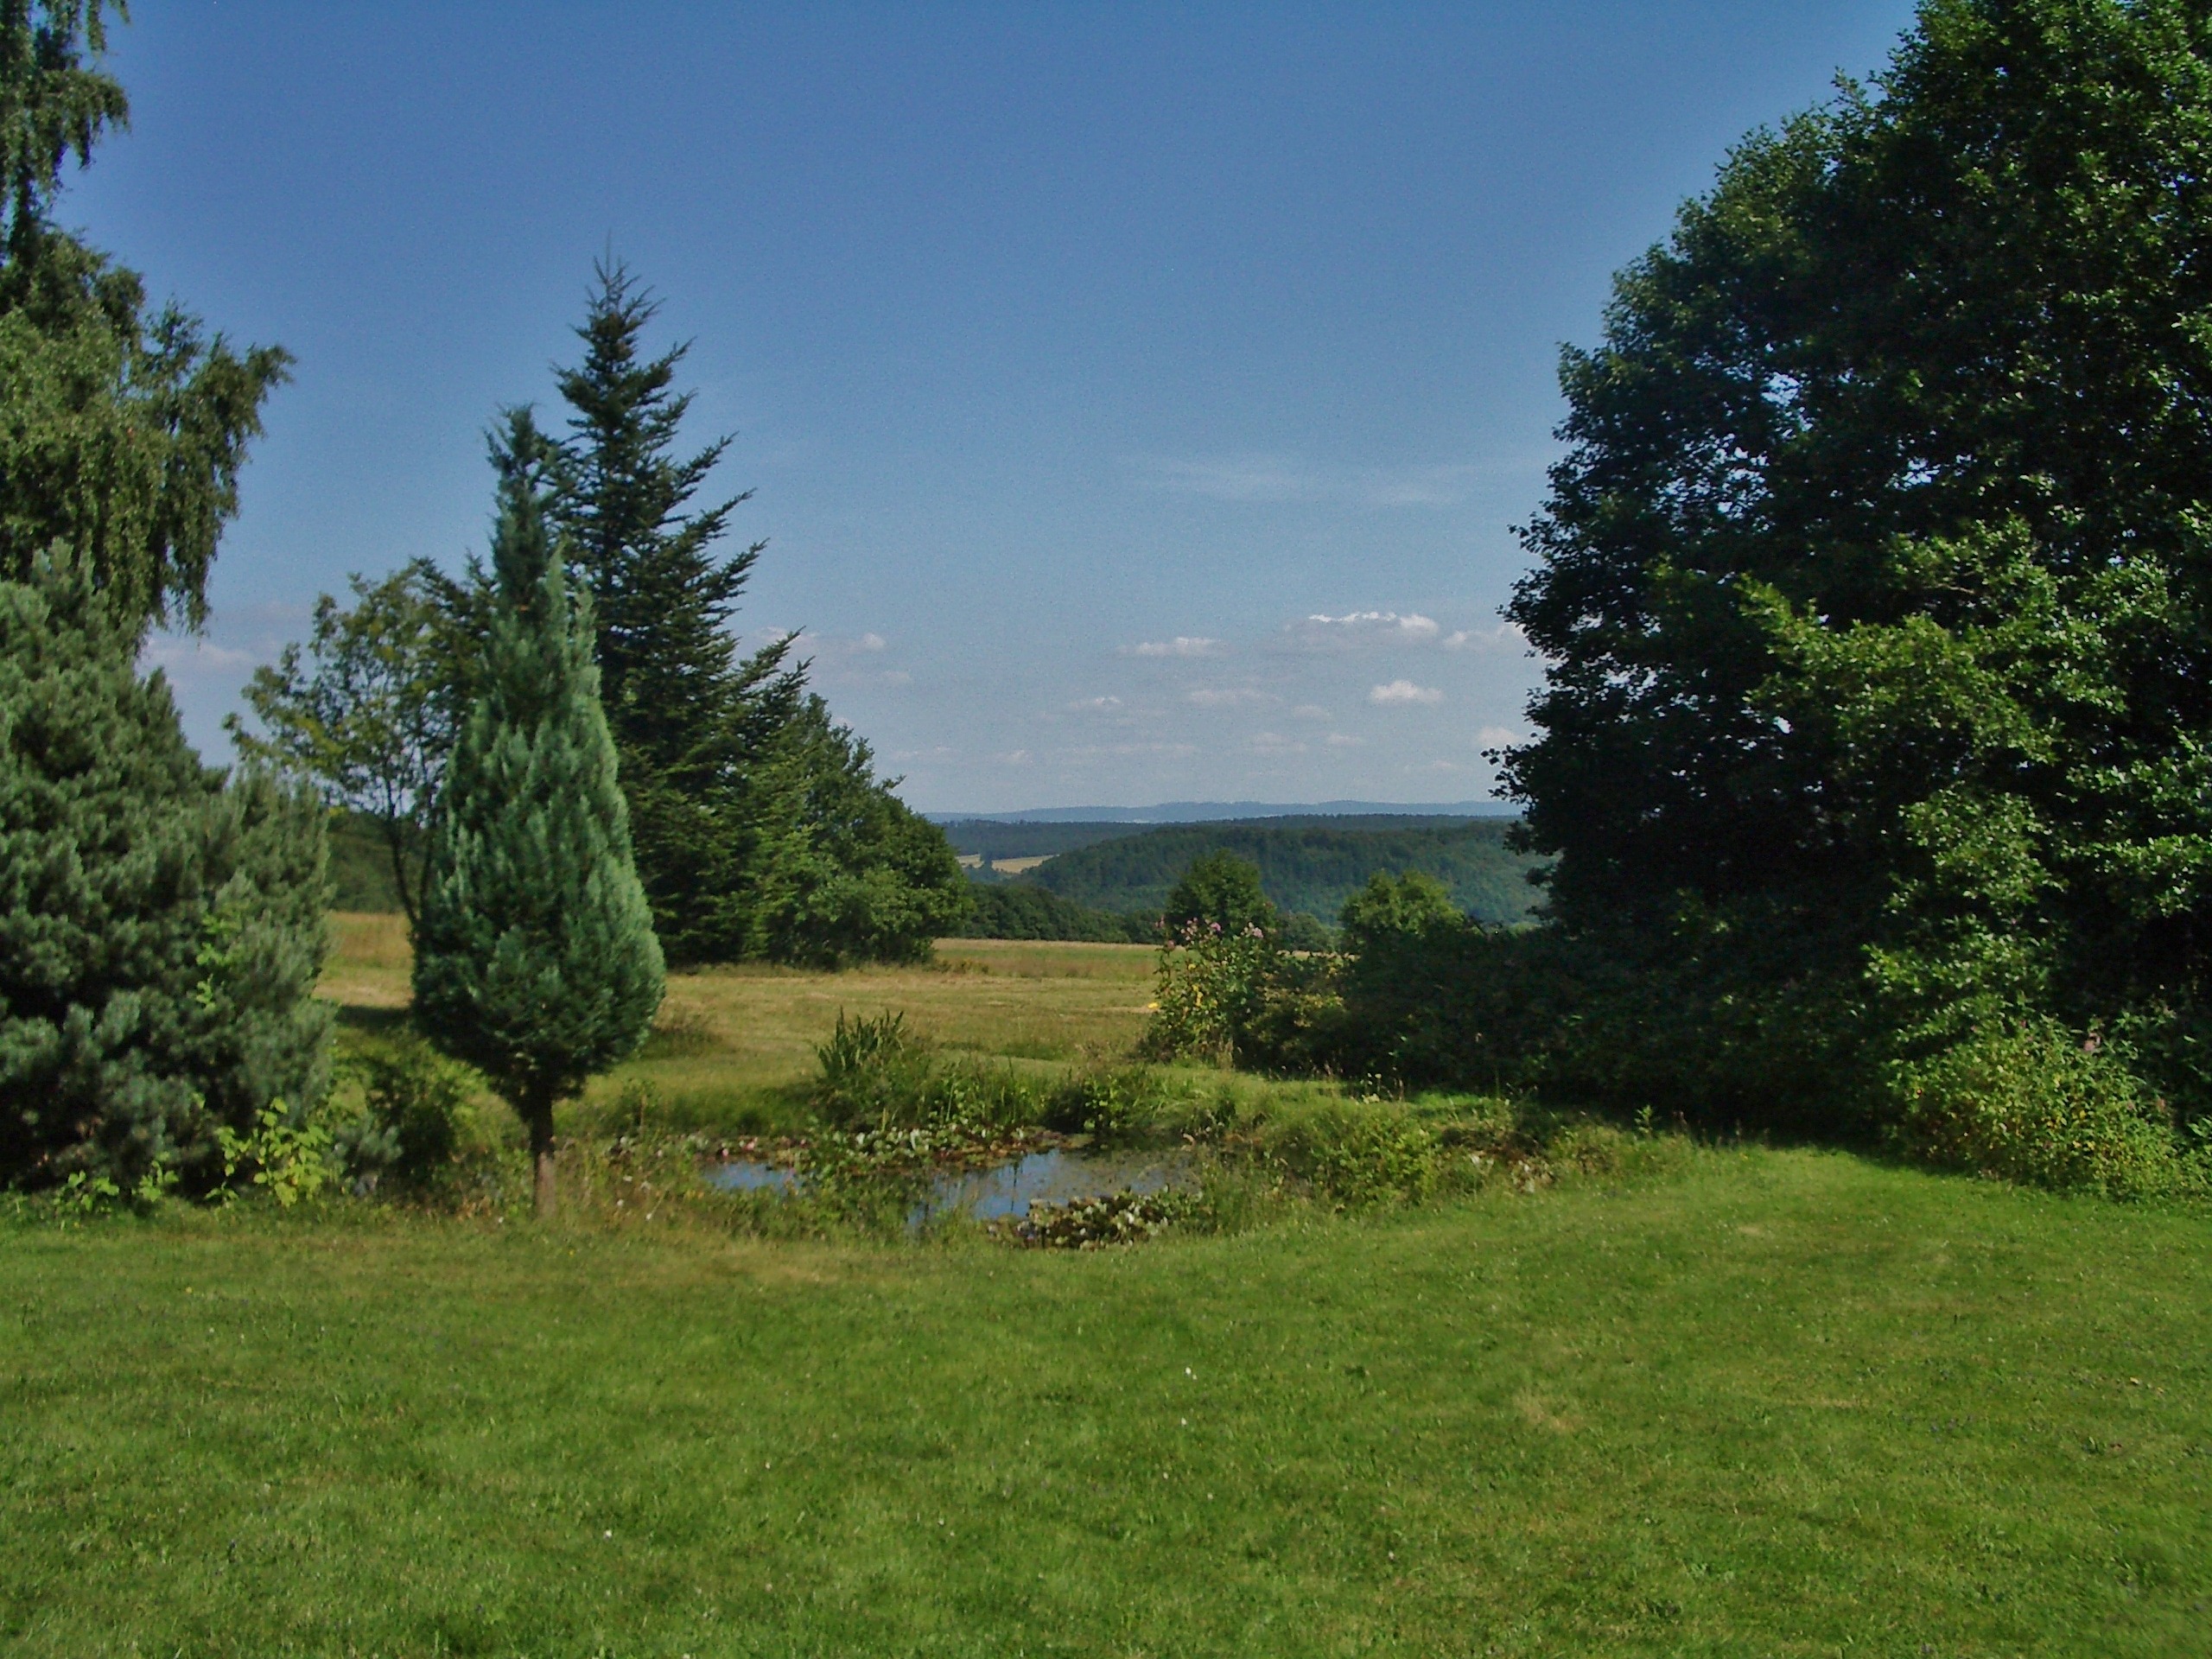
landscape, tree, nature, forest, grass, lawn, meadow, hill, flower, view, pond, green, pasture, garden, grassland, shrub, estate, woodland, yard, ecosystem, rural area, biome, woody plant, land lot